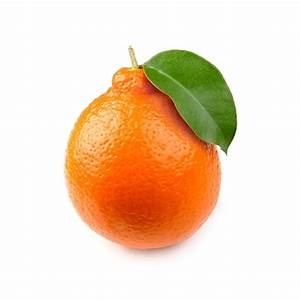
Label: mandarine